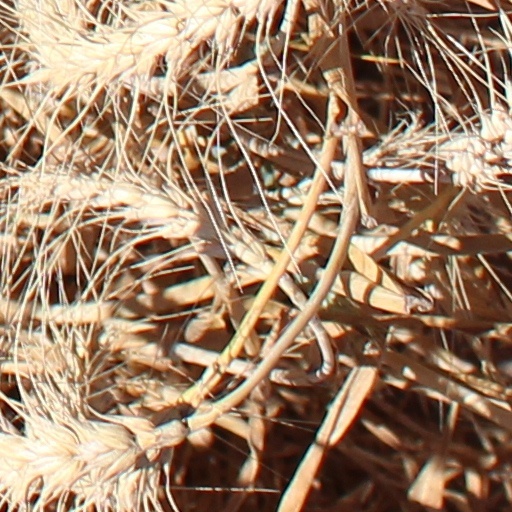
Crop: wheat